John Silas Evans

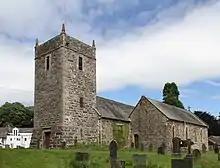
St Dogfan's Church in Llanrhaeadr-ym-Mochnant

Canon Silas Evans had a profound interest in the history of the parish of Llanrhaeadr-ym-Mochnant, where he served as vicar for most of his life. He lived in the church vicarage, one of the largest vicarages in the St. Asaph bishopric, set in a two-acre garden. This was also the residence of another illustrious historical personage associated with the area, Dr William Morgan, who served as vicar of St Dogfans between 1578 and 1588 and translated the Bible into the Welsh language.